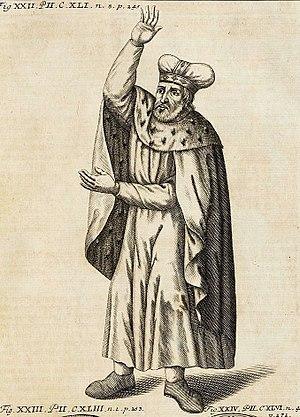
Ludwik Iᵉʳ de Brzeg dit le Beau, le Sage ou le Droit, né vers 1313/1321 et mort entre le 6/23 décembre 1398 est un duc de Legnica, issue de la dynastie des Piasts.